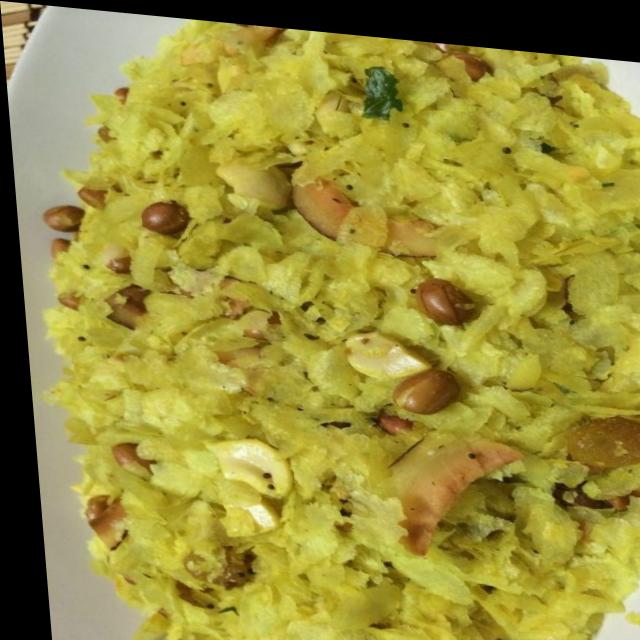
Dish: poha